Testament of Qahat

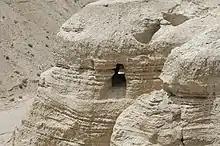
Cave four

The Testament of Qahat is a text found among the Dead Sea Scrolls.The manuscript has been dated on palaeographic grounds to 125-10 BCE, and the composition of this manuscript even earlier. It was written as a continuation to the Words of Levi, followed by the Visions of Amram.